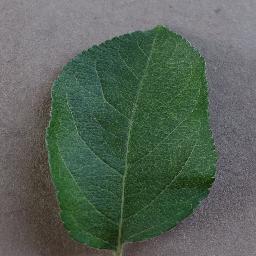
Label: Apple___healthy